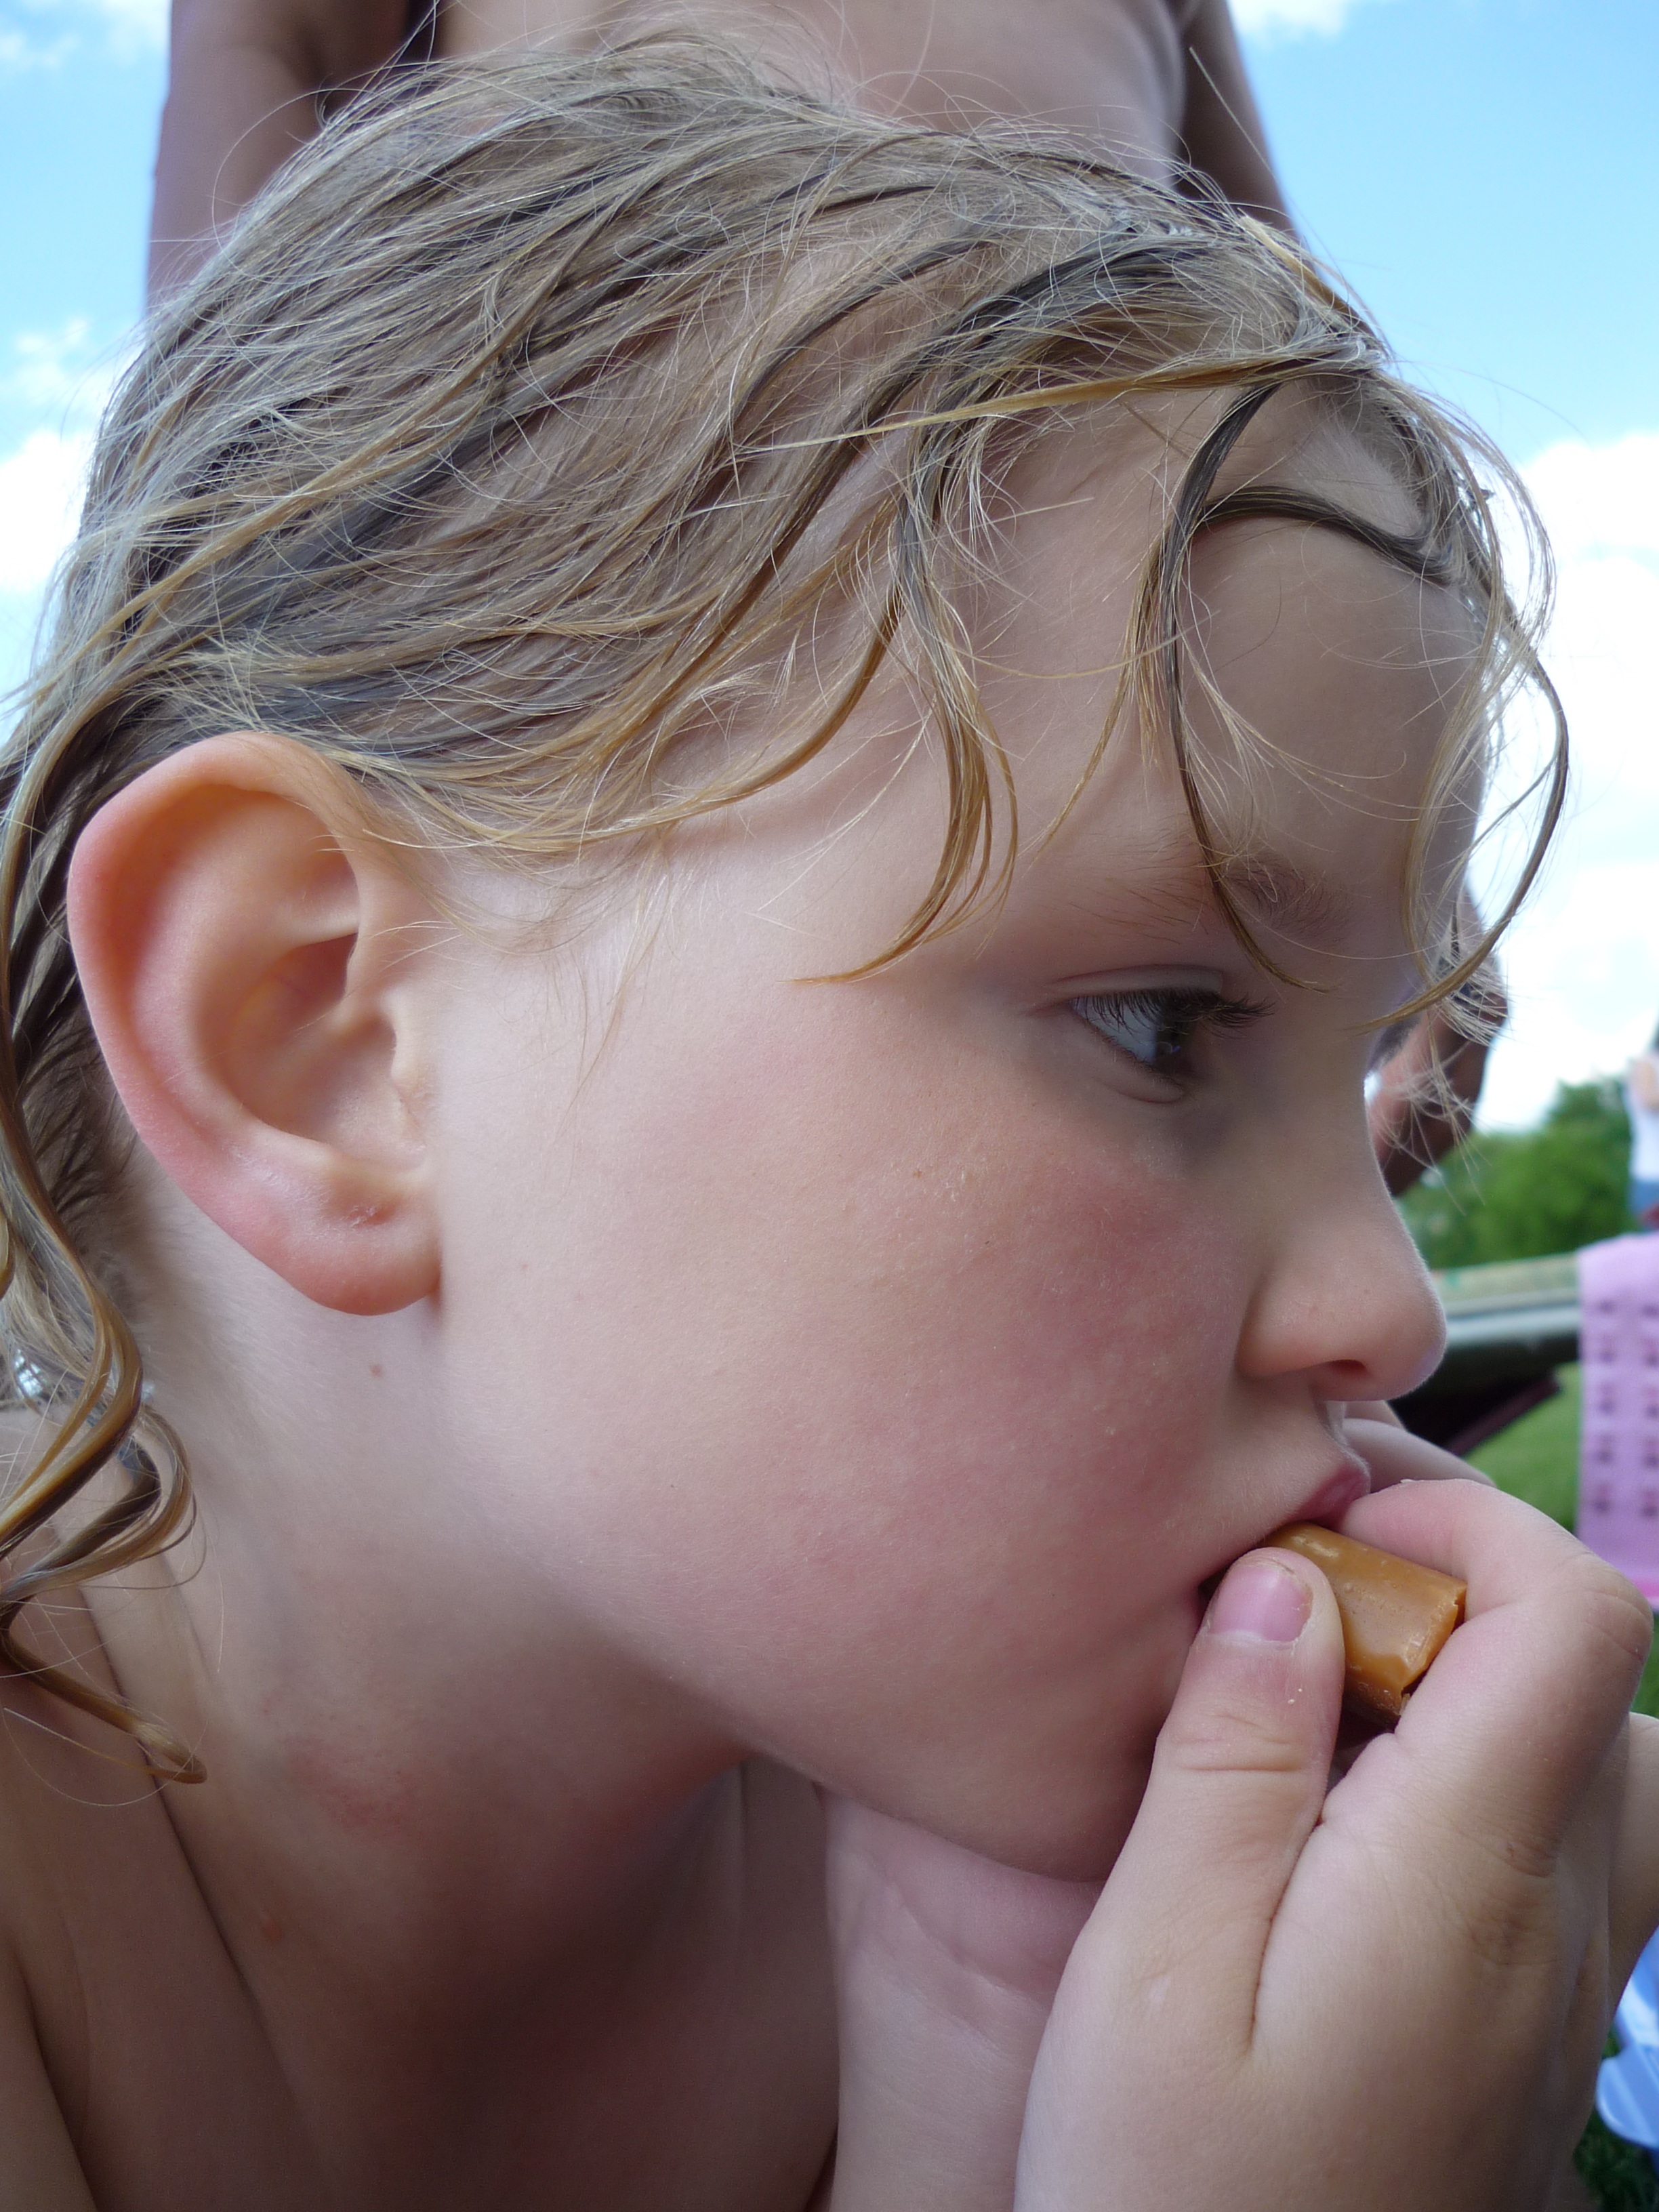
hand, person, girl, woman, hair, summer, swim, portrait, model, child, lady, eat, facial expression, hairstyle, smile, mouth, close up, human body, face, eating, nose, infant, toddler, eye, head, skin, beauty, blond, organ, laughter, emotion, hunger, nibble, human action, wet hair